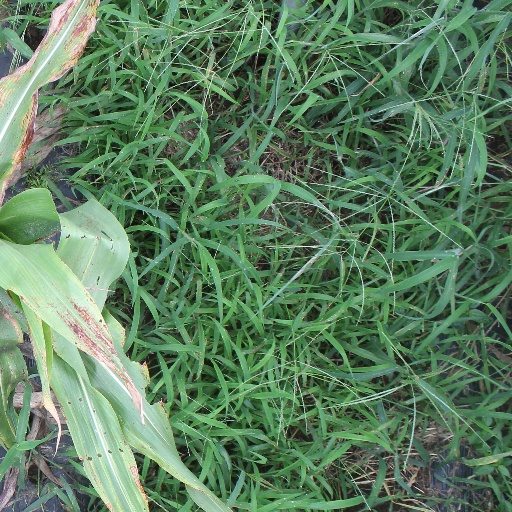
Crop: sorghum